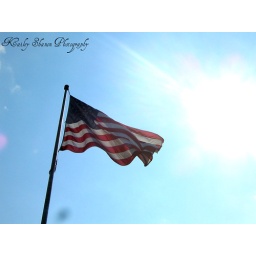
red, white and blue fly proud in the sky :)